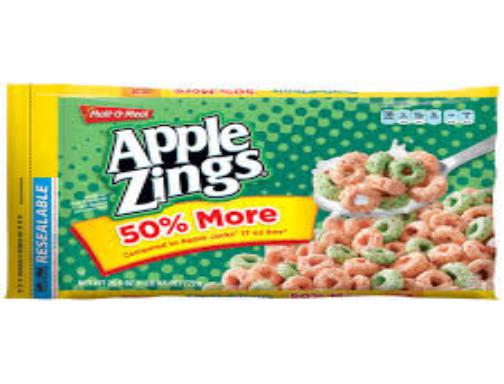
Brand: Apple Zings
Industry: Food